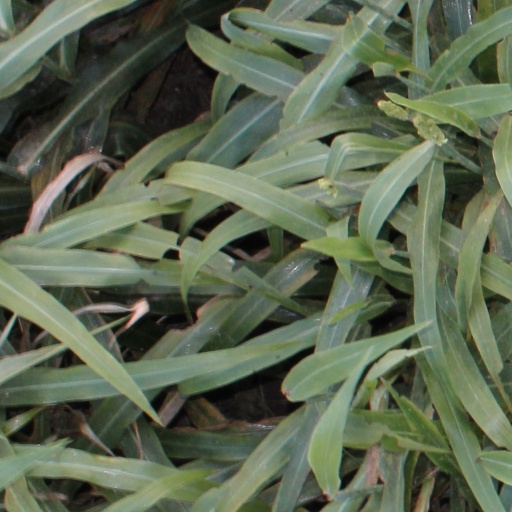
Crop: sorghum